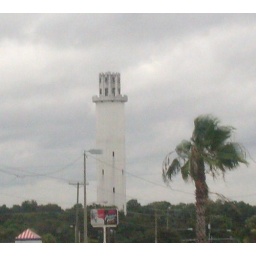
This beautiful water tower was built in 1927, in Sulfer Springs, Florida. This area is now part of Tampa.